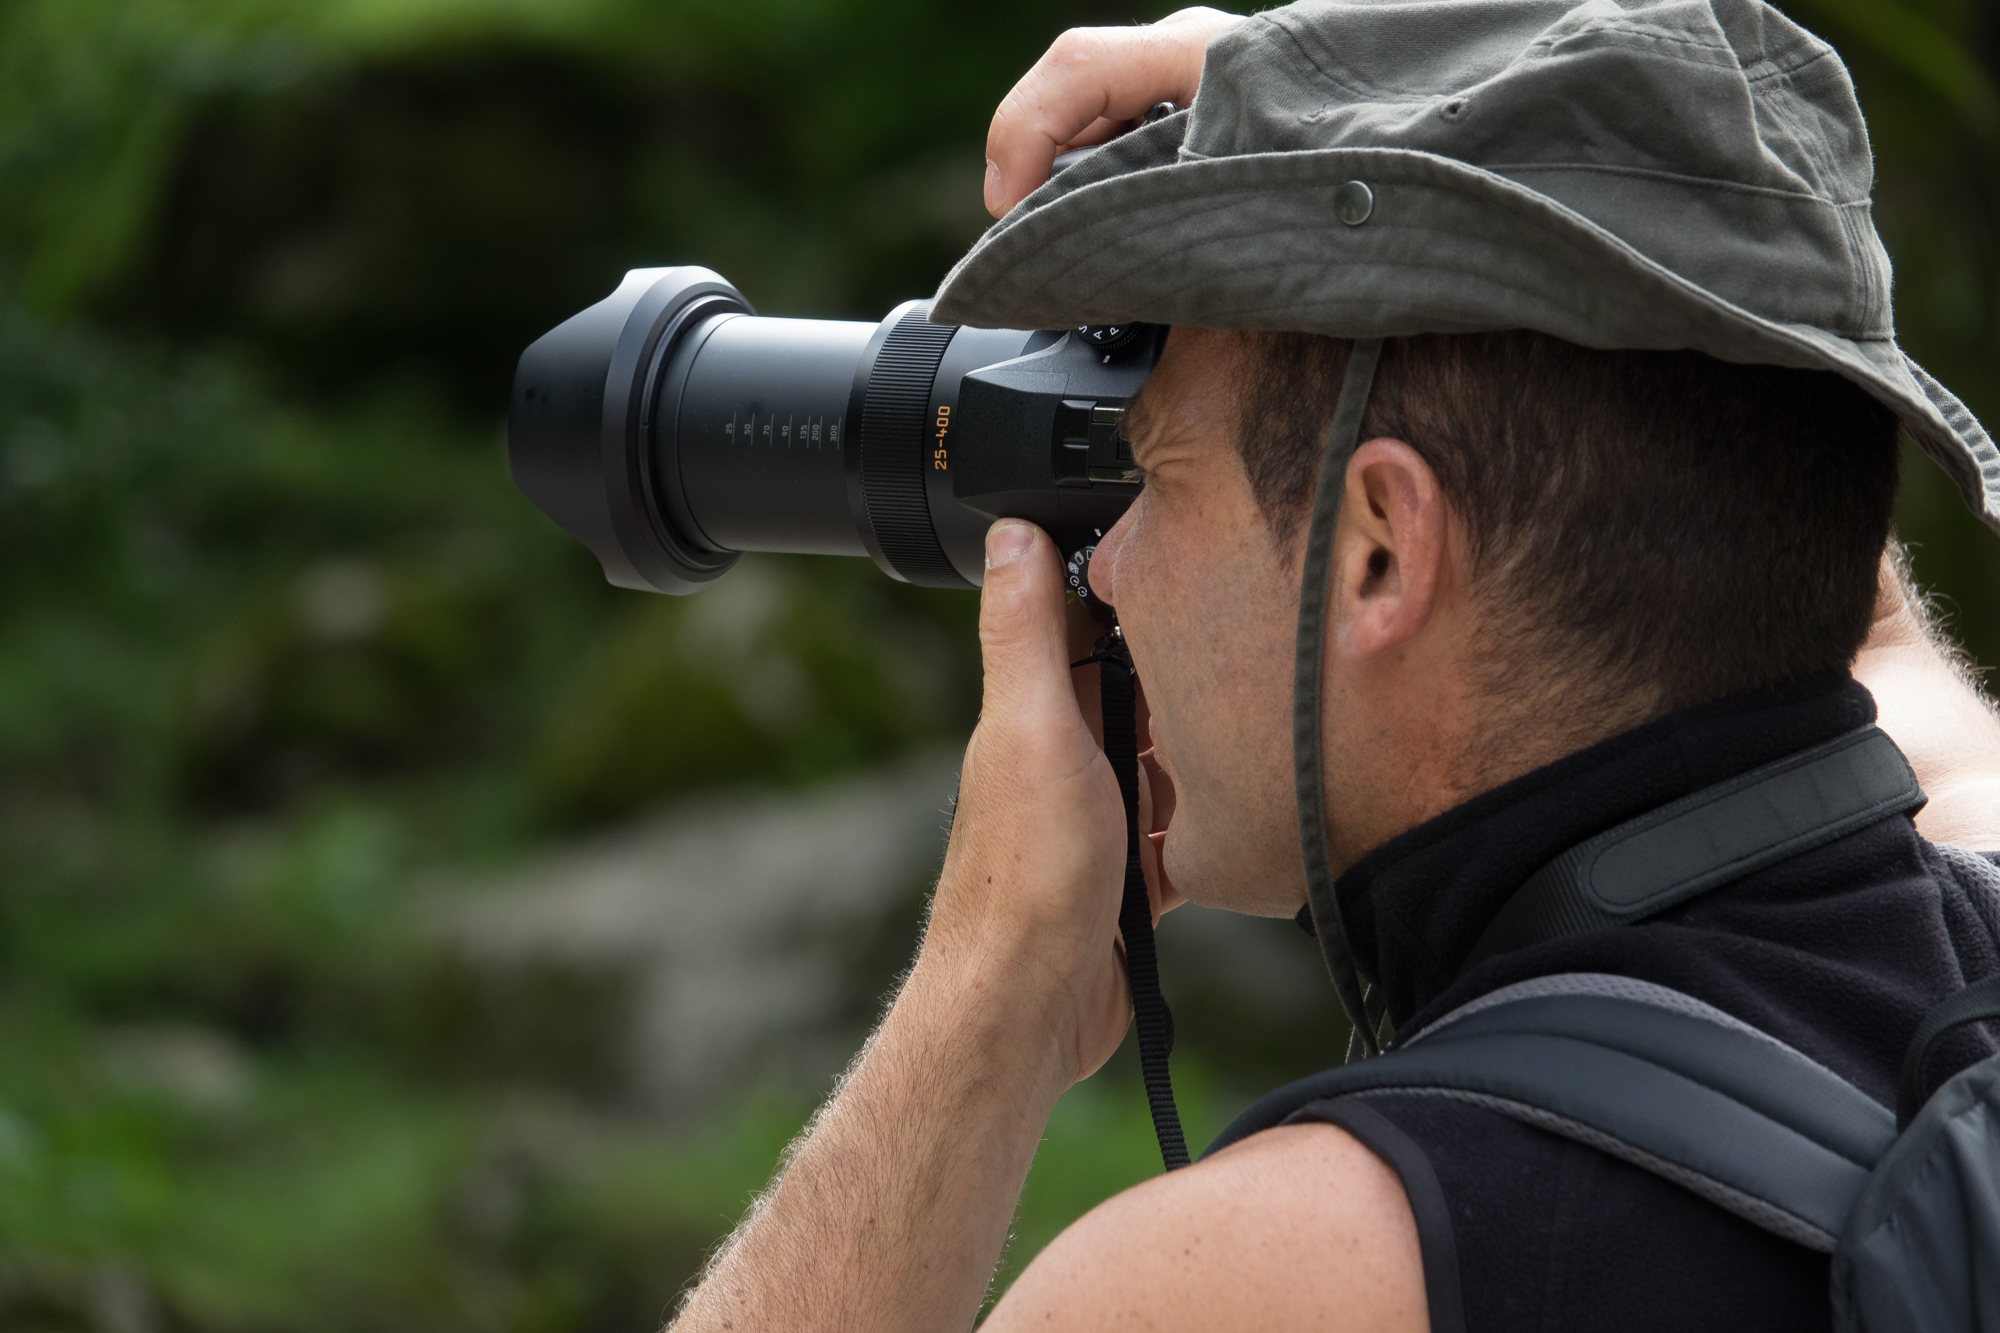
man, people, military, portrait, spring, soldier, photograph, gente, es, retrato, espana, ggl1, gaby1, xovesphoto, sonydscrx10iii, sonyrx10iii, rx10iii, rx10m3, principadodeasturias, bulnes, fot grafosfotografiados, cinematographer, single lens reflex camera, camera operator